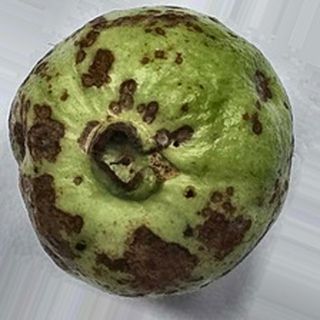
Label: guava_anthracnose